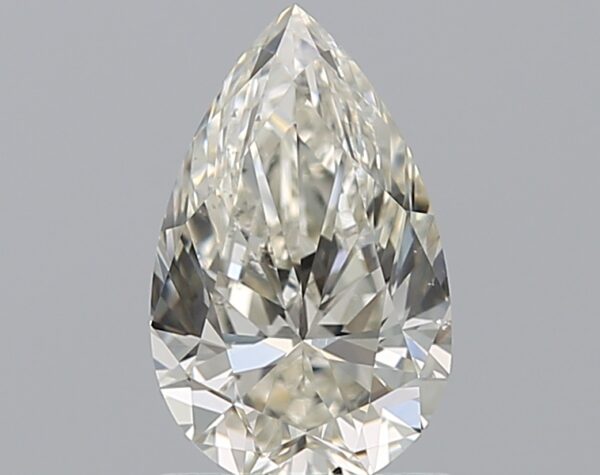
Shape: pear
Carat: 1.01
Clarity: VS2
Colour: J
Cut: EX
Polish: EX
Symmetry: VG
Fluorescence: ST
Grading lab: GIA
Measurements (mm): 8.76 x 5.42 x 3.42